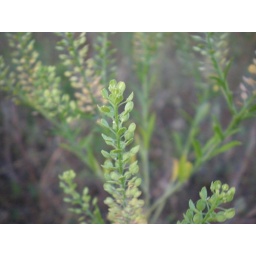
another plant in my pasture looks like kelp